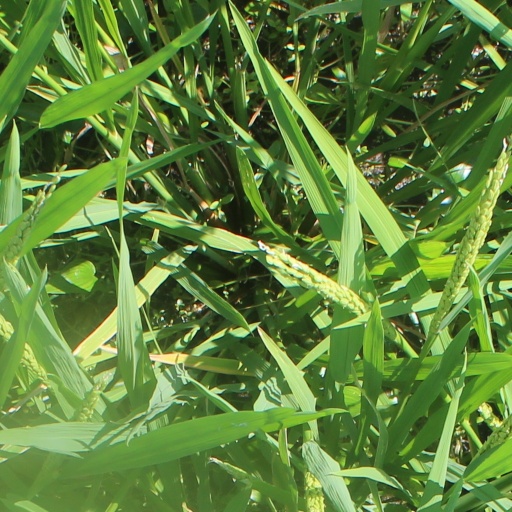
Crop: rice